42nd Street Shuttle

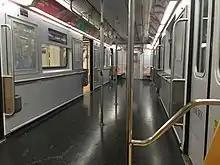
The interior of an R62A subway car used on the 42nd Street Shuttle, which was retrofitted to increase capacity

Initially, $1 million in funding for a study to develop the requirements for a second program to automate the shuttle was included in the 2015–2019 MTA Capital Program. However, this study was removed from the program in the July 2017 amendment to the Capital Program.